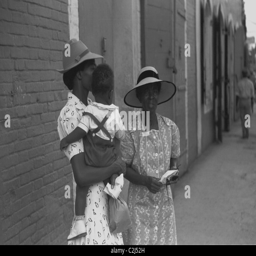
mother and children waiting on the main street on sunday